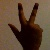
The image shows a hand gesture representing the number 3 in Indian Sign Language.